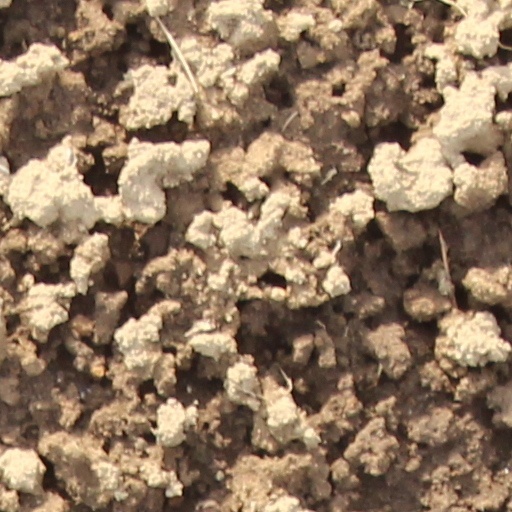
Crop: wheat